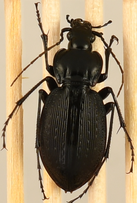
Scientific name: Carabus goryi
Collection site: Great Smoky Mountains National Park NEON (GRSM), plot GRSM_022